Calgary-Greenway

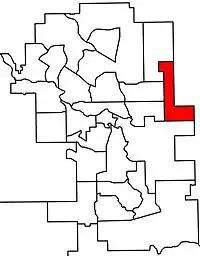
2010 boundaries

Calgary-Greenway was a provincial electoral district in Calgary, Alberta, Canada. The district was created in the 2010 boundary redistribution and is mandated to return a single member to the Legislative Assembly of Alberta using the first-past-the-post voting system.